Benched (film)

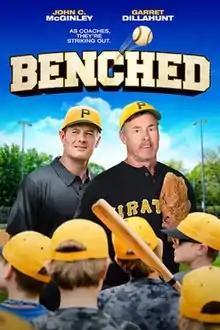
Film poster

Benched is a 2018 American sports drama film directed by Robert Deaton and George Flanigen and written by Richard Dresser, based on his play "Rounding Third". The film stars John C. McGinley and Garret Dillahunt. Fred Roos was the producer, while Deaton and Flanigen made their feature film directing debut. It was released on August 17, 2018.